History of Penkridge

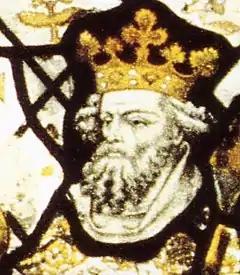
King Edgar the Peaceful (959-975), who described Penkridge as a "famous place" in an important charter issued there. Detail of stained glass window, All Souls College Chapel, Oxford.

The village of Penkridge in its current location dates back at least to the early Middle Ages, when the area was part of Mercia, and it held an important place in local society, trade, and religious observance.